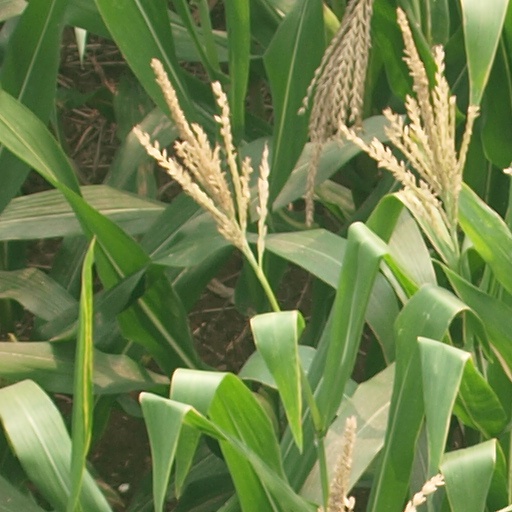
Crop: maize; corn